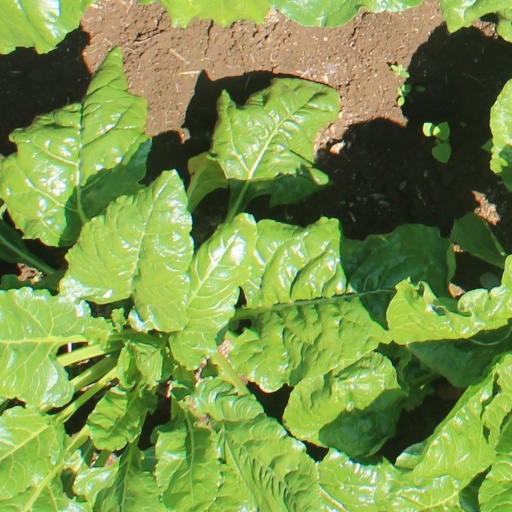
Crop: sugar beet